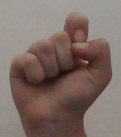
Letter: fa